Tear gas

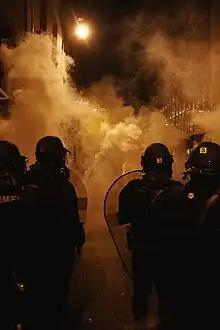
Tear gas in use in France 2007

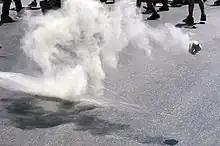
Exploded tear gas canister airborne in Greece

Tear gas, also known as a lachrymatory agent or lachrymator, sometimes colloquially known as "mace" after the early commercial self-defense spray, is a chemical weapon that stimulates the nerves of the lacrimal gland in the eye to produce tears. In addition, it can cause severe eye and respiratory pain, skin irritation, bleeding, and blindness. Common lachrymators both currently and formerly used as tear gas include pepper spray (OC gas), PAVA spray (nonivamide), CS gas, CR gas, CN gas (phenacyl chloride), bromoacetone, xylyl bromide, chloropicrin (PS gas) and Mace (a branded mixture).